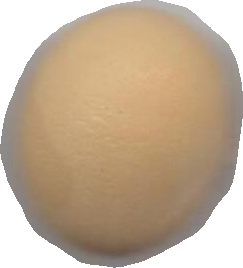
Variety: Grobogan